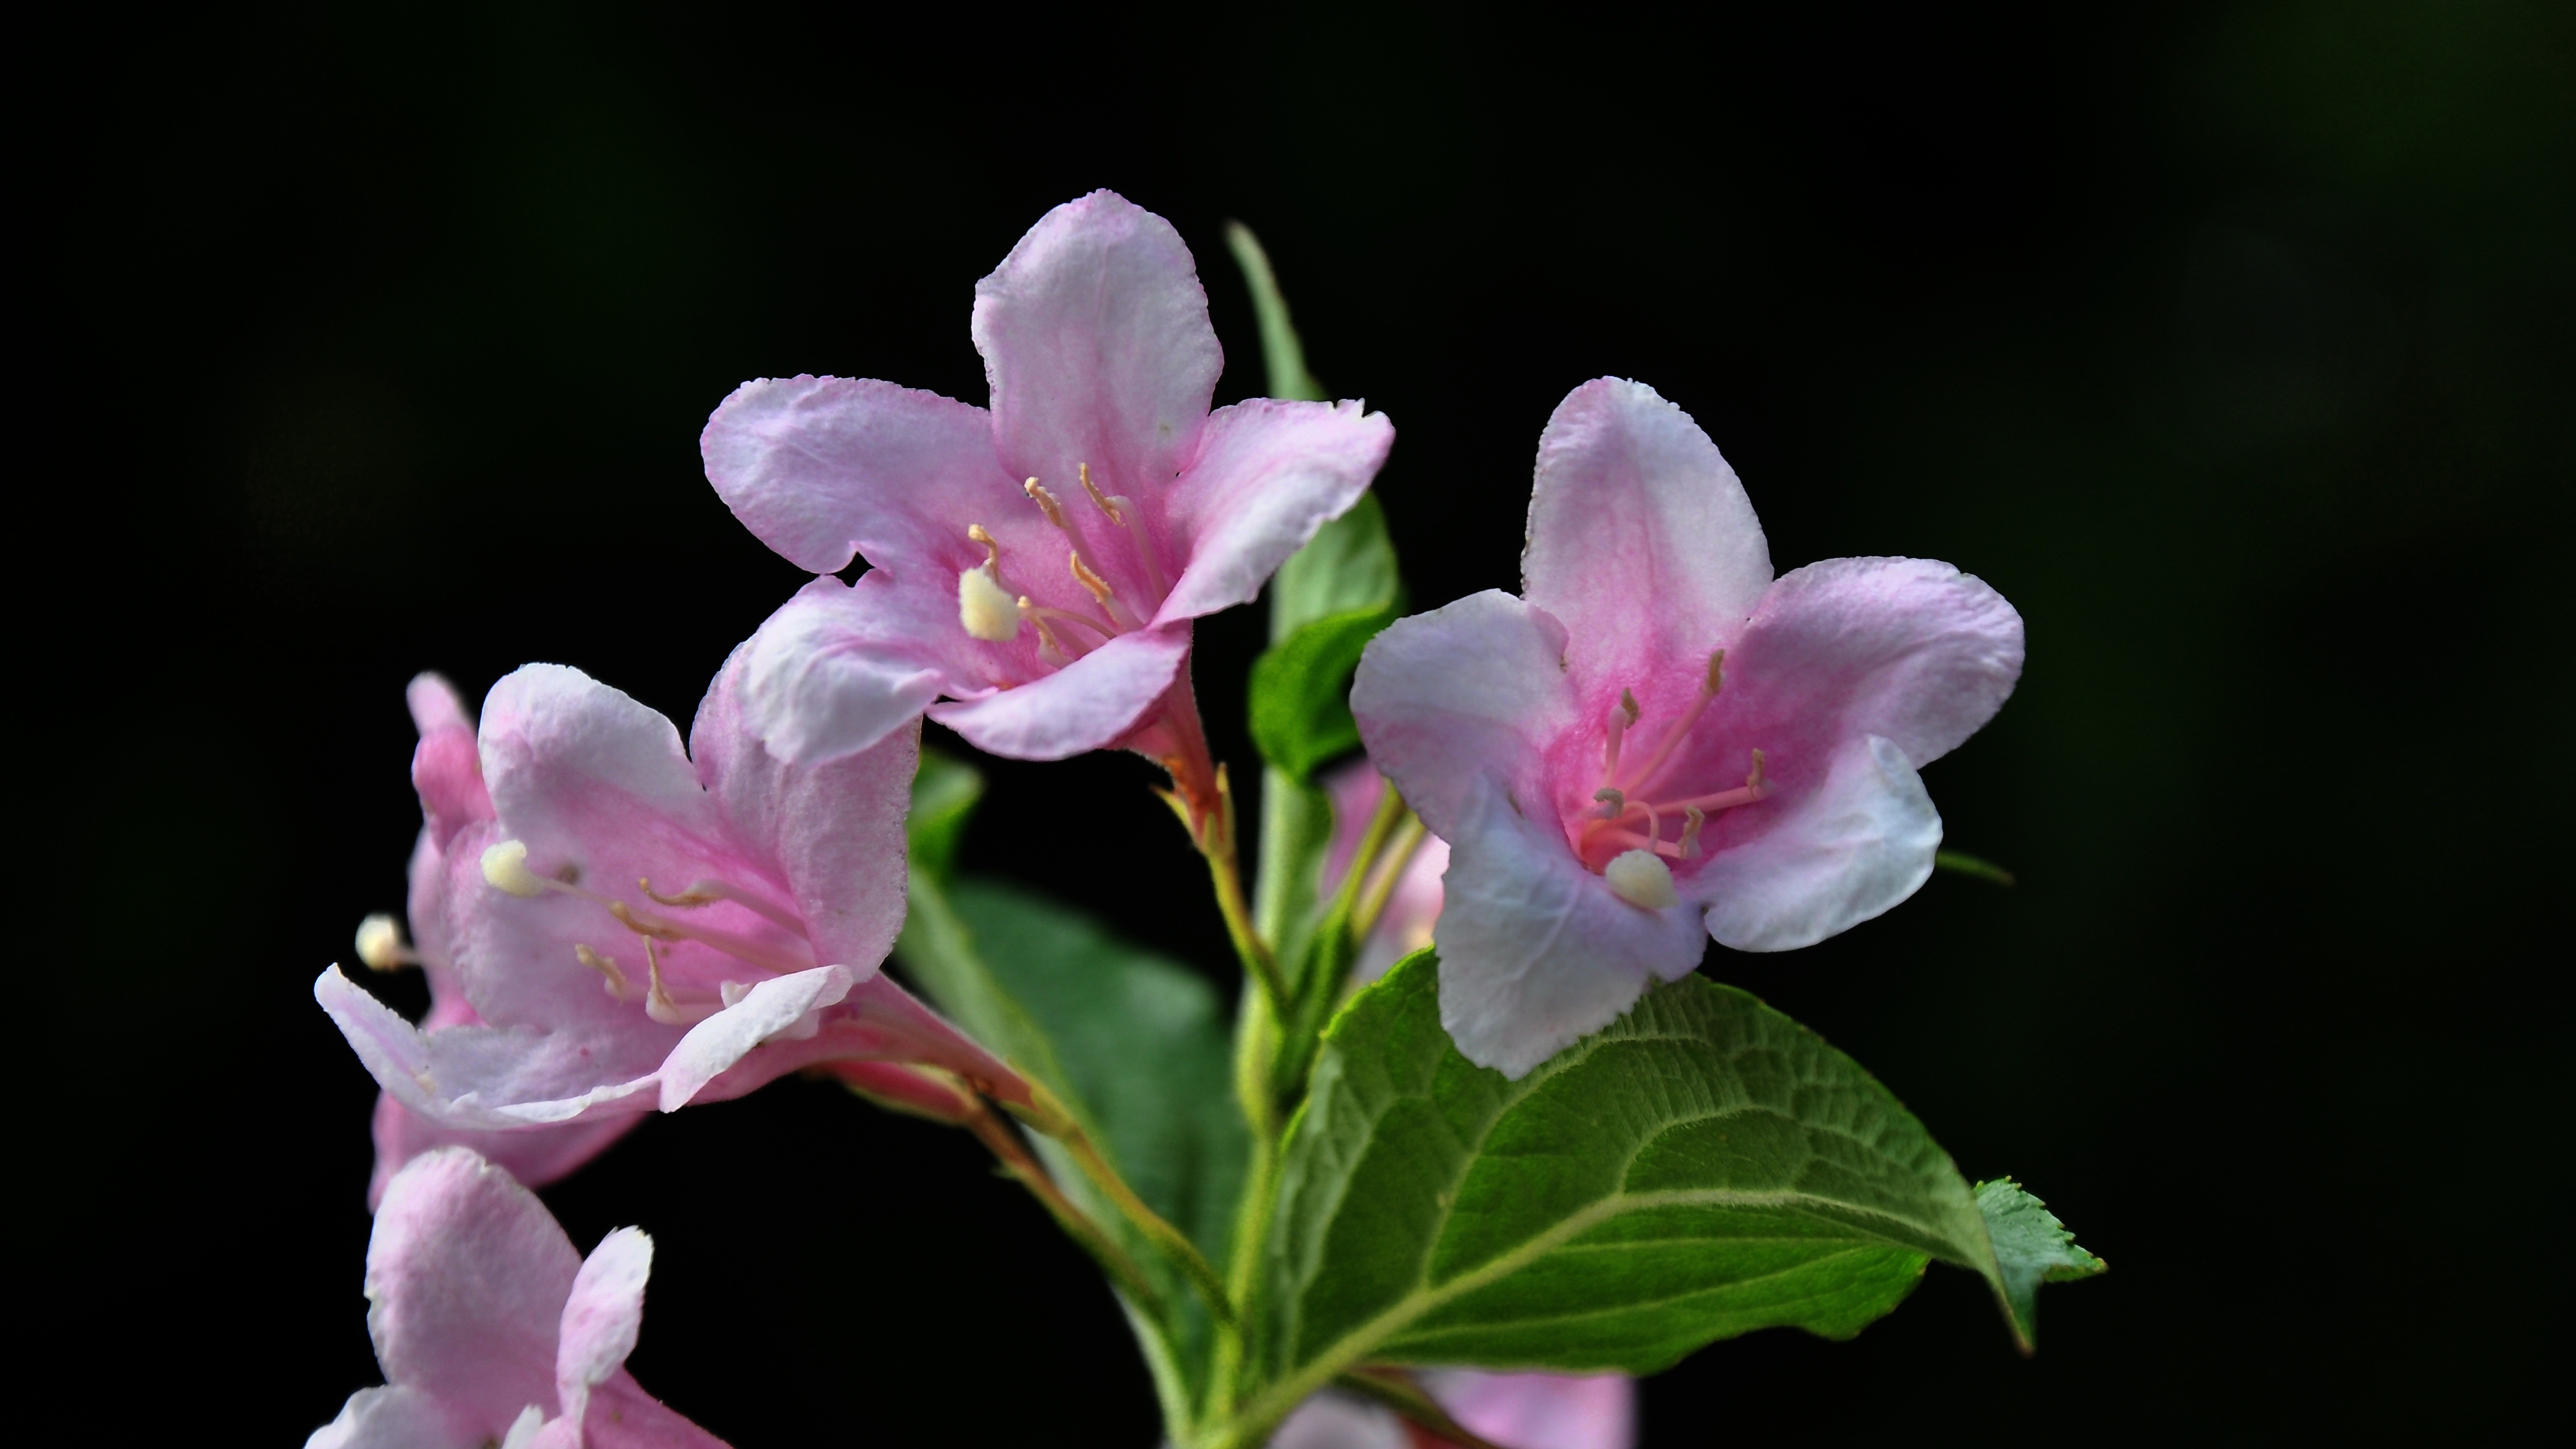
blossom, plant, flower, petal, summer, botany, pink, flora, orchid, wildflower, flowering bush, shrub, macro photography, flowering plant, land plant, moth orchid, violet family